Anne Dallas Dudley

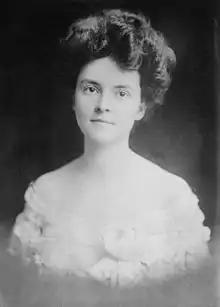
Dudley,

Anne Dallas Dudley (born Annie Willis Dallas; November 13, 1876 – September 13, 1955) was an American activist in the women's suffrage movement. She was a national and state leader in the fight for women's suffrage who worked to secure the ratification of the 19th Amendment in Tennessee.